Mikawashima Station

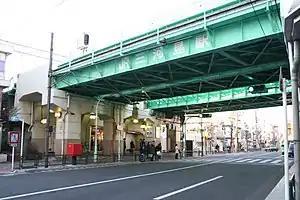
Station entrance under elevated tracks

is a railway station on the Jōban Line in Arakawa, Tokyo, Japan, operated by East Japan Railway Company (JR East).